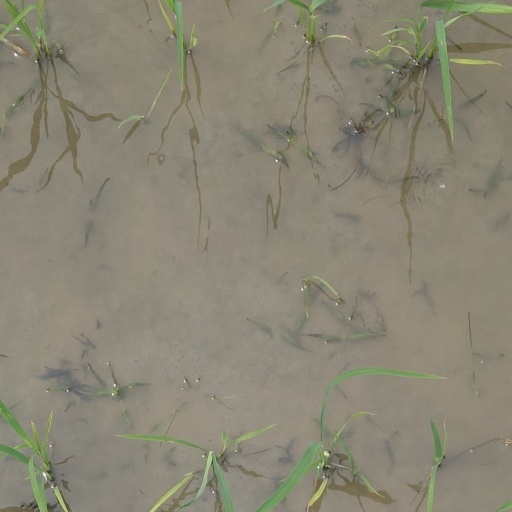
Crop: rice